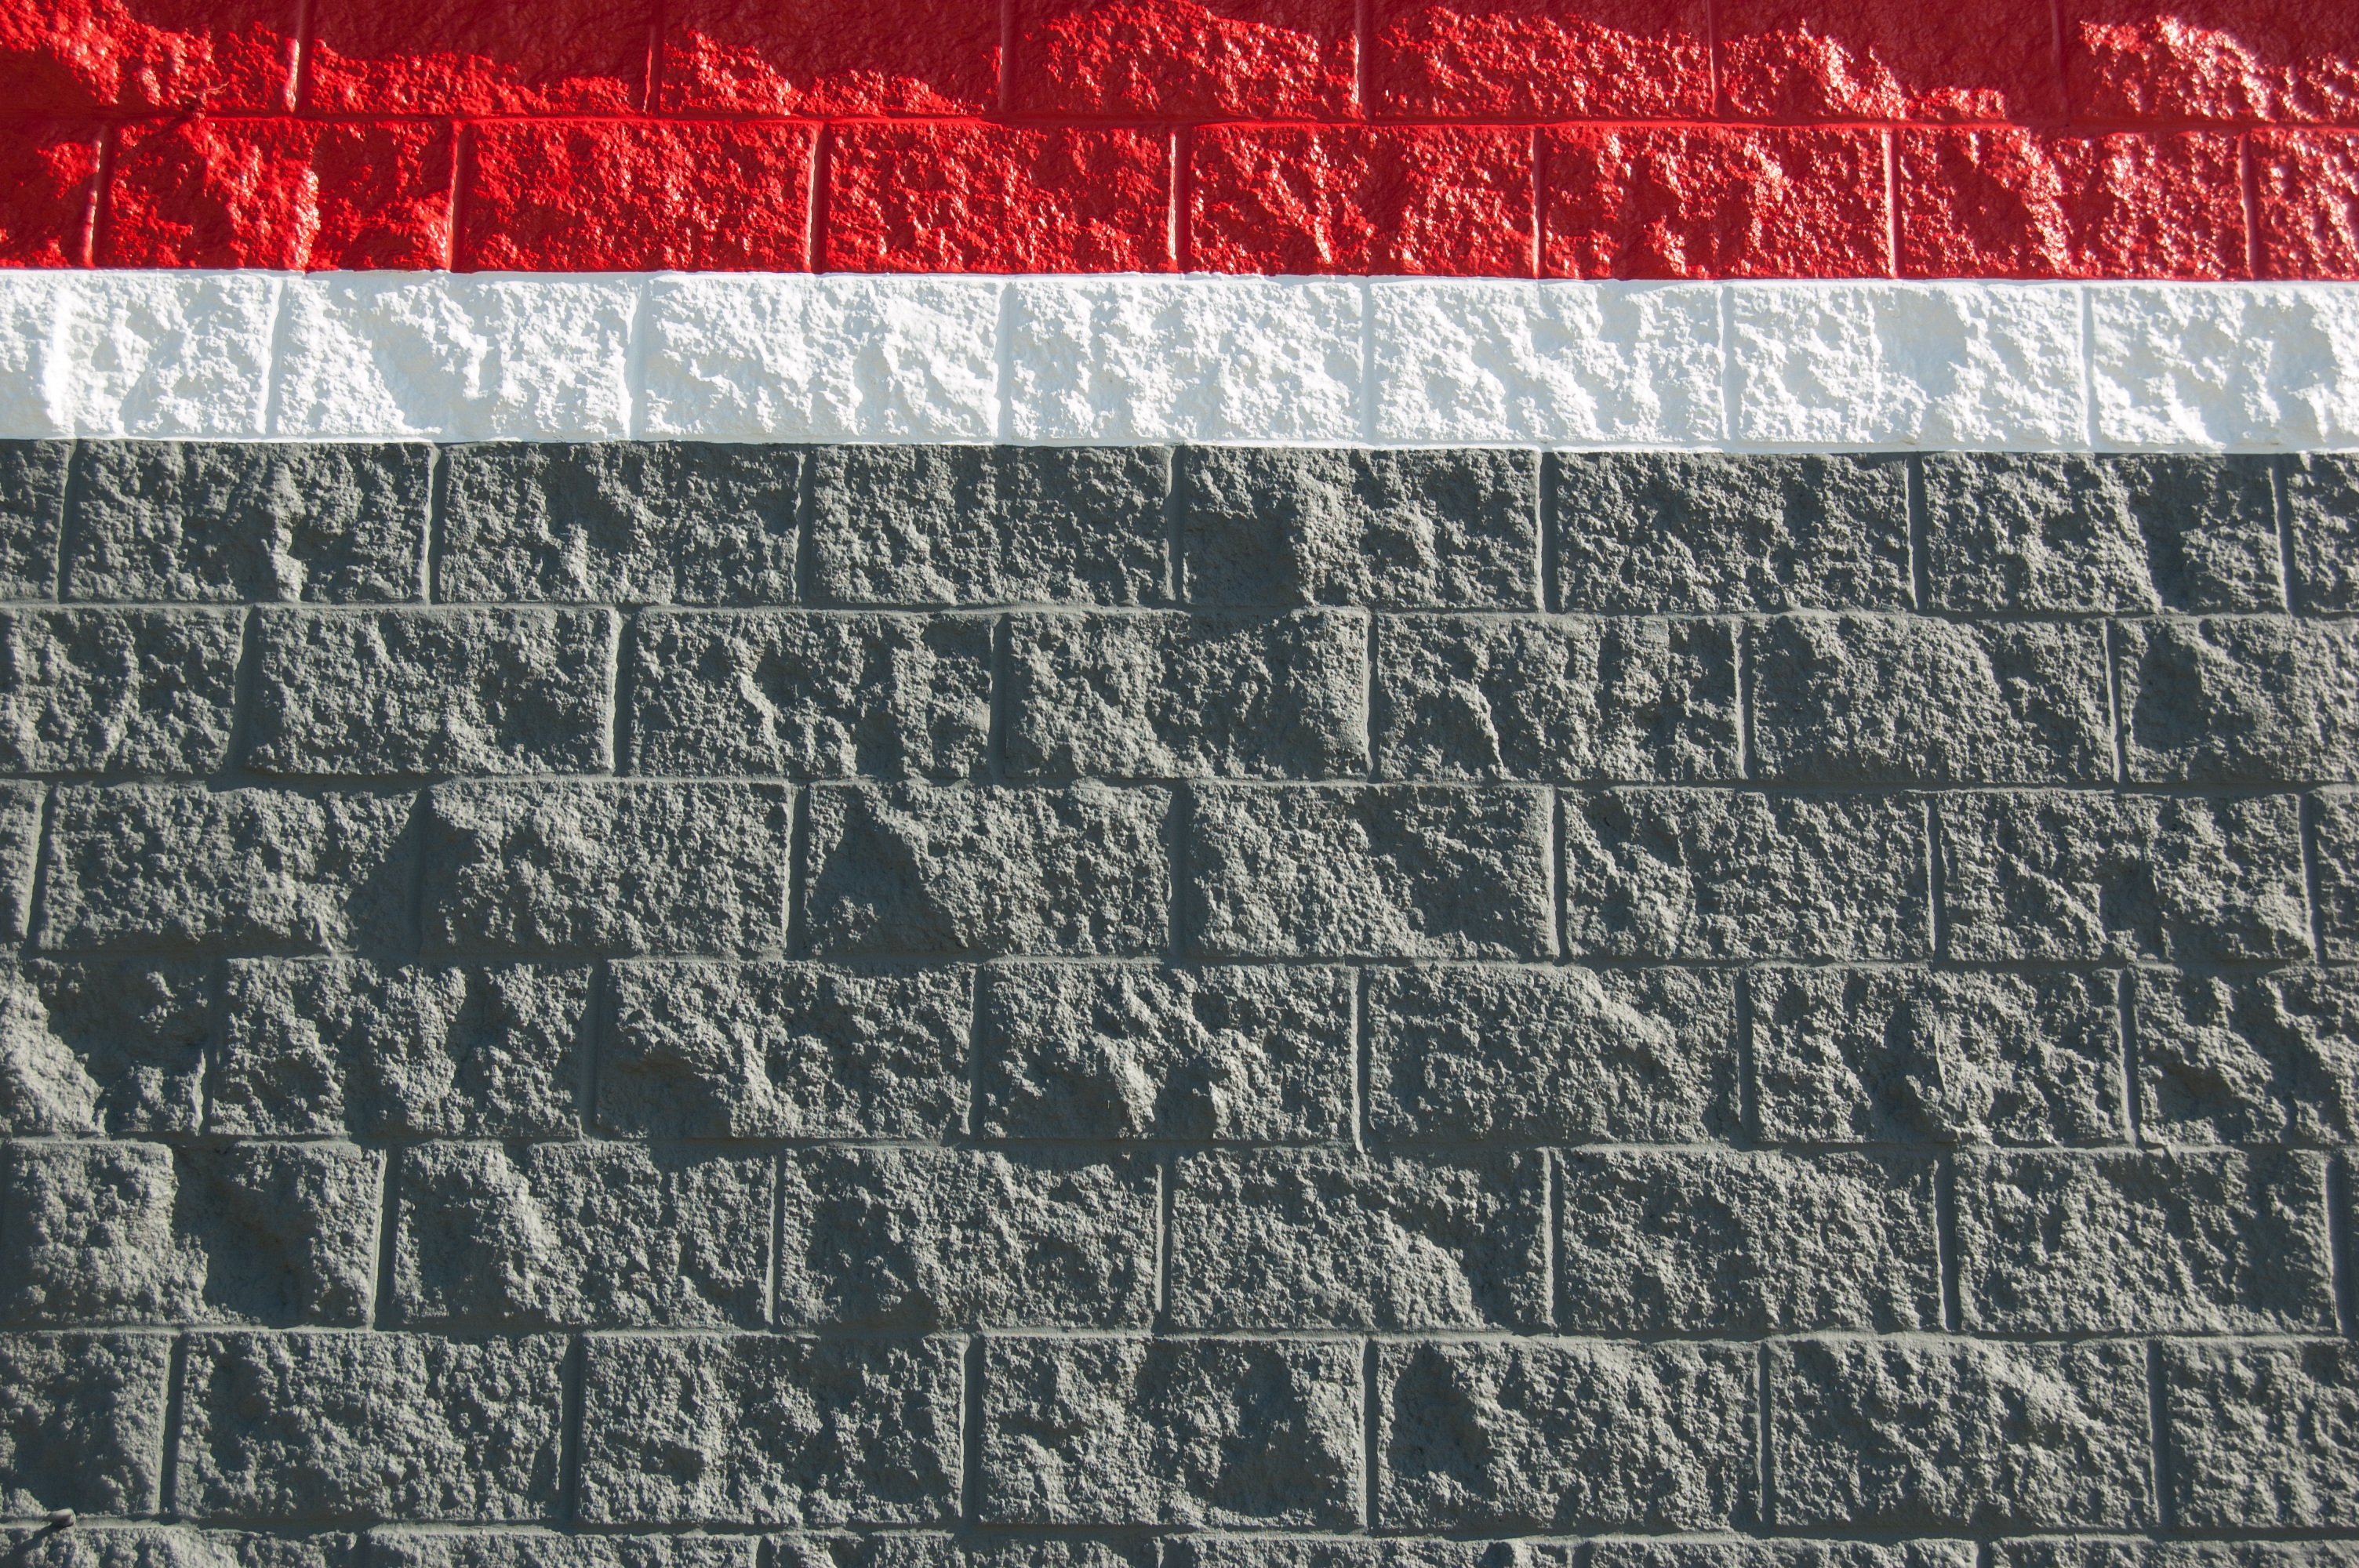
texture, building, wall, shadow, contrast, surface, block, memorial, art, background, brickwork, backdrop, flooring, painted block wall